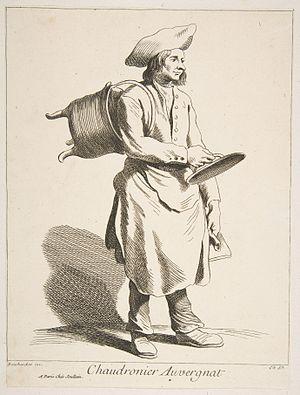
Le bougnat ou Auvergnat de Paris, est un immigrant installé à Paris, originaire d'Auvergne, aire culturelle qui dépasse le cadre de la province historique et englobe également une partie sud du Massif Central. Après avoir exercé la profession de porteur d'eau, notamment pour les bains dès le XVIIᵉ siècle, le siècle suivant voit également les Auvergnats de Paris exercer des professions en lien avec l'artisanat du métal et de la récupération tel que rémouleurs, étameurs, chaudronniers.
Chaudronnier est un métier désignant à l'origine celui qui réalise des chaudrons, puis par extension les personnes qui réalisent des enveloppes de corps creux, en métal, et/ou en matière plastique, de toutes natures, de toutes tailles et toutes destinations.